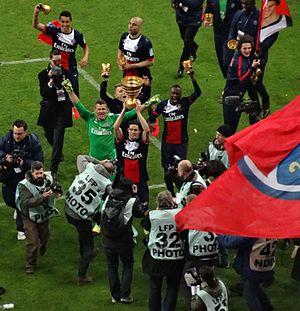
La Coupe de la Ligue de football 2013-2014 est la 20ᵉ édition de la Coupe de la Ligue de football française, organisée par la LFP.
Alex Rodrigo Dias da Costa ou plus simplement Alex, est un footballeur international brésilien, né le 17 juin 1982 à Niterói au Brésil. Surnommé « le tank », ce défenseur au physique impressionnant mesure 1,88 m pour 92 kg.
Blaise Matuidi, né le 9 avril 1987 à Toulouse, est un footballeur international français qui joue au poste de milieu de terrain à l'Inter Miami en MLS.
Edinson Roberto Paulo Cavani Gómez, plus connu sous le nom d'Edinson Cavani, né à Salto le 14 février 1987, est un footballeur international uruguayen qui évolue au poste d'attaquant.
Nicolas Douchez, né le 22 avril 1980 à Rosny-sous-Bois, est un ancien footballeur français évoluant au poste de gardien de but.